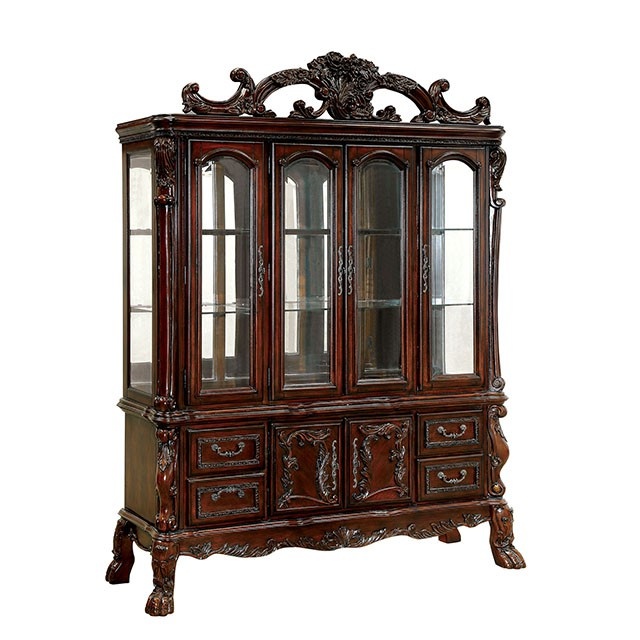
MEDIEVE Cherry Hutch & Buffet, Cherry
MEDIEVE Cherry Hutch & Buffet, Cherry, 75"L X 19 3/4"W X 91"H, 437.8lbs. With a stunning appearance and eye catching design, the arm chair, side chair along with the hutch and buffet are a perfect addition to any traditional dinning room. The cherry finish delivers a sense of warmth for a grand dining area. Features: Elegant & Large Dining Set Lion Claw Feet Matching Hutch & Buff et Available Solid Wood, Wood Veneer, Others
Brand: FOA West
Category: Furniture > Cabinets & Storage > China Cabinets & Hutches > Buffets with Hutch